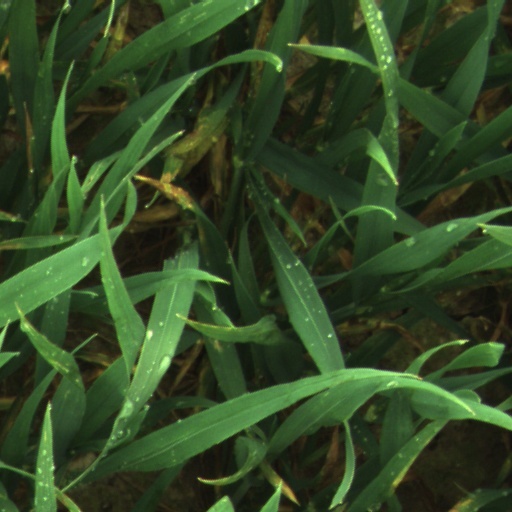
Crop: wheat